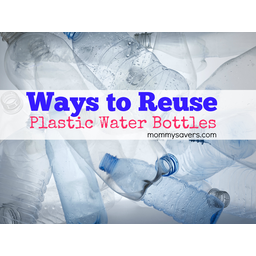
Label: plastic